Face masks during the COVID-19 pandemic

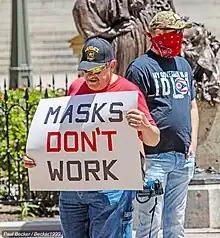
"Masks Don't Work", a protest placard in Ohio, United States, during the COVID-19 pandemic in May 2020.

Masks are used to limit the transmission of SARS-CoV-2 by respiratory droplets and aerosols, which are thought to be the major pathways of infection, exhaled from infected individuals during breathing, speaking, coughing, and sneezing. Properly worn masks are effective in both limiting the spread of the virus by an infected individual and protecting an uninfected individual from infection.